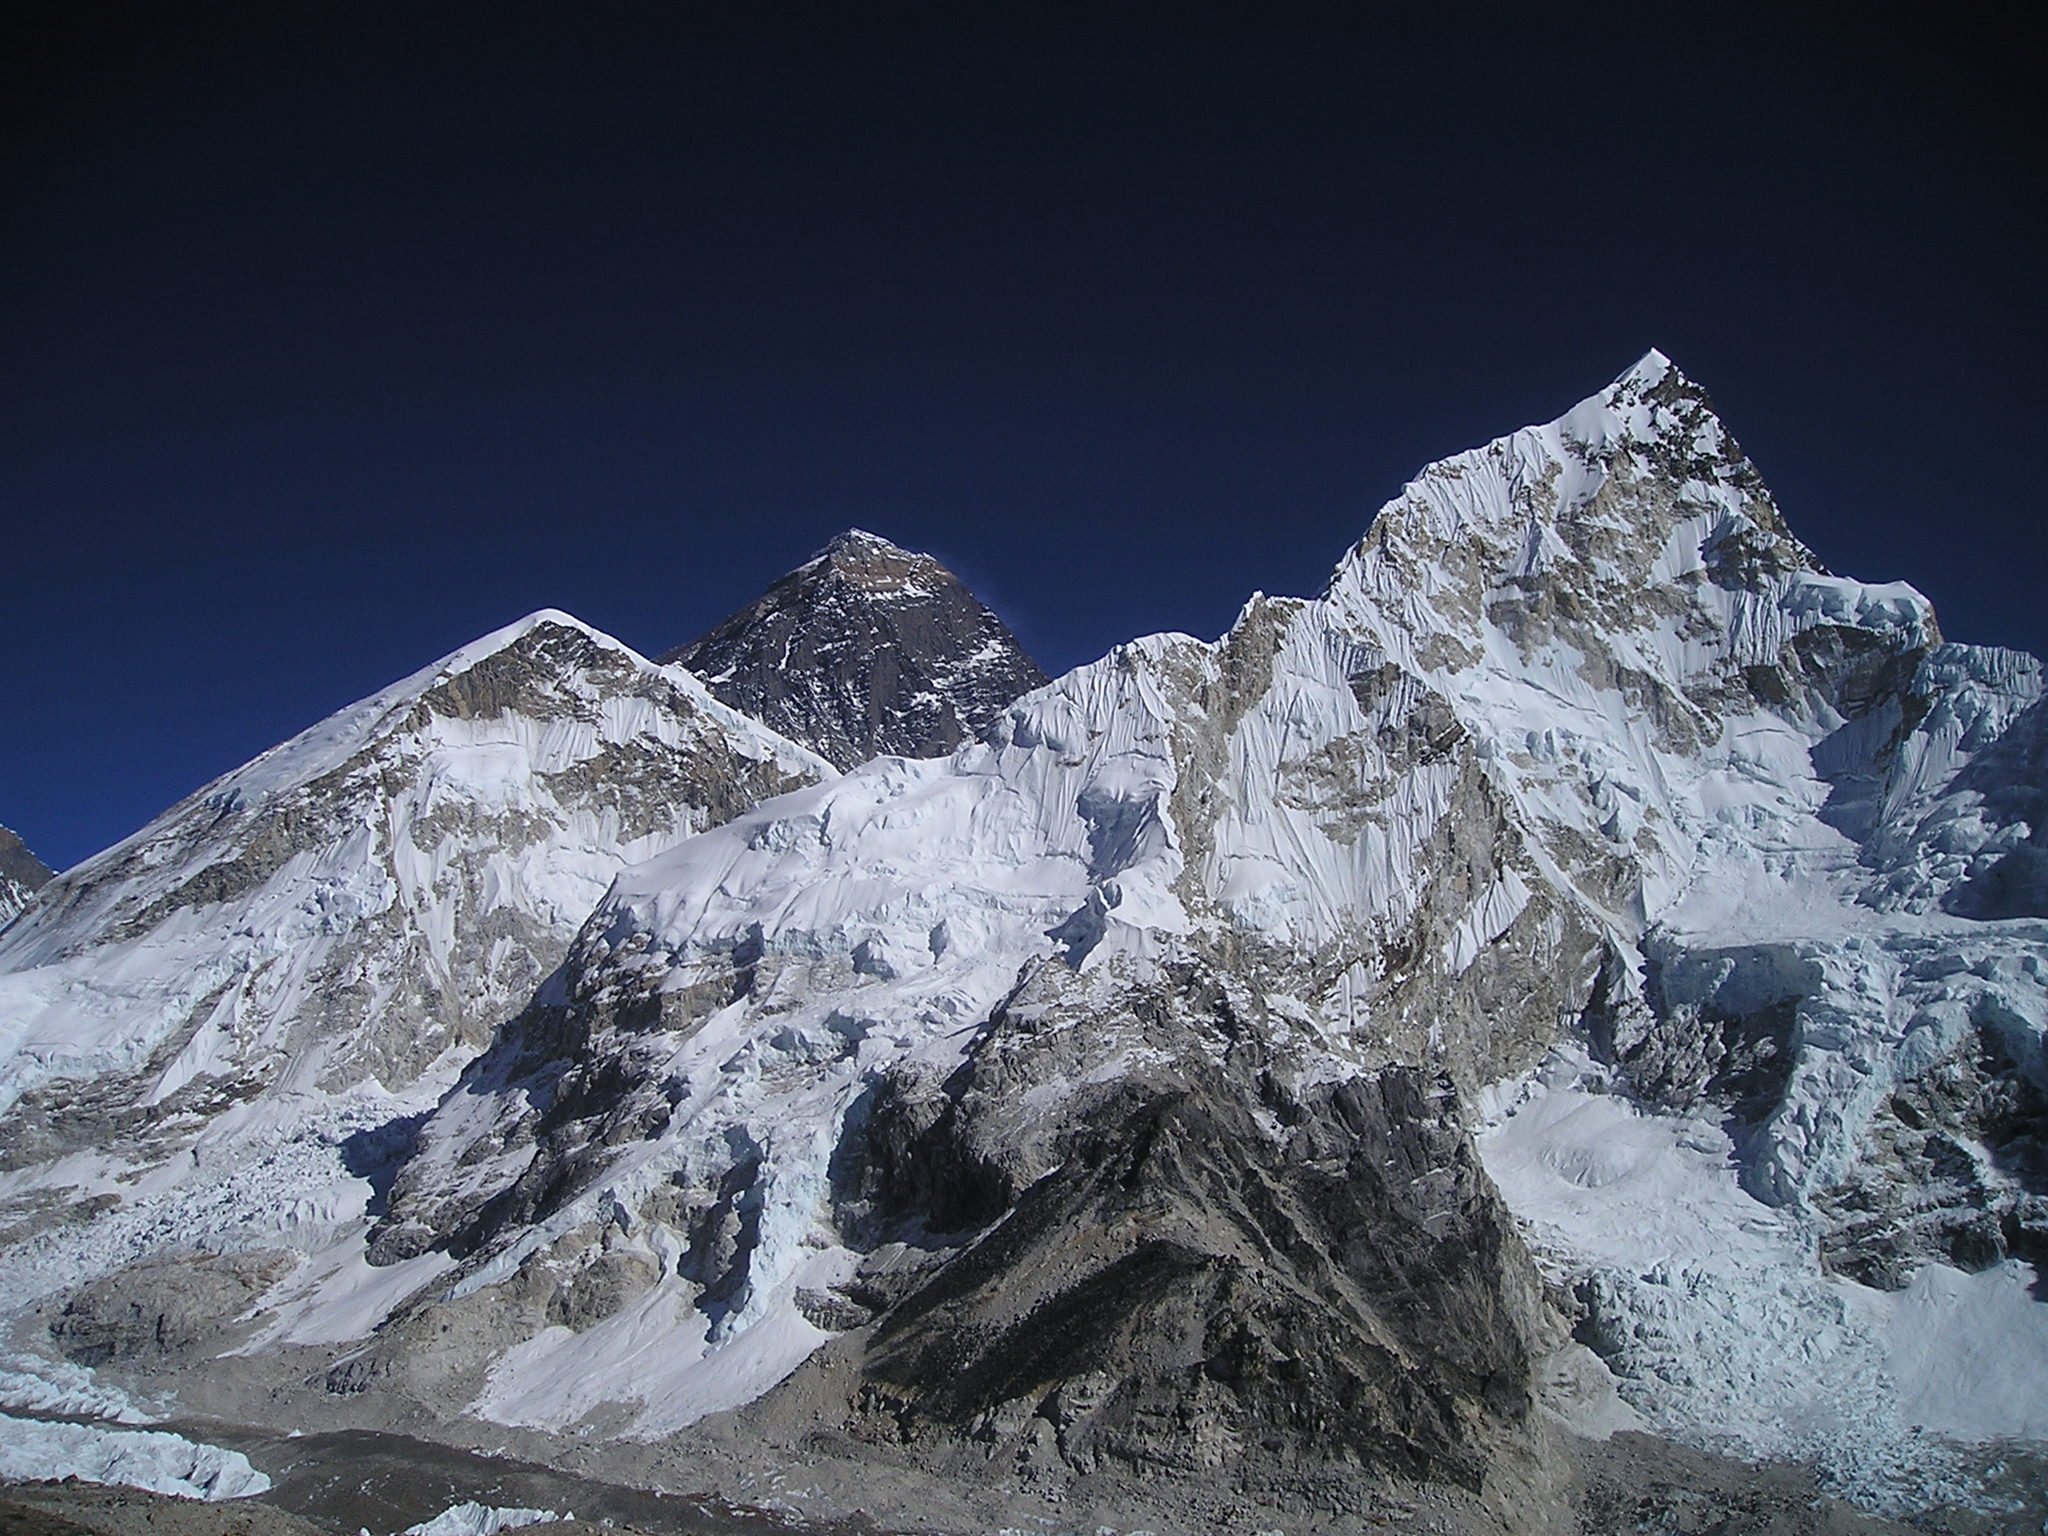
mountain, snow, winter, mountain range, weather, ridge, summit, nepal, mountaineering, mountains, alps, cirque, himalayas, landform, everest, geographical feature, mountainous landforms, geological phenomenon, nuptse